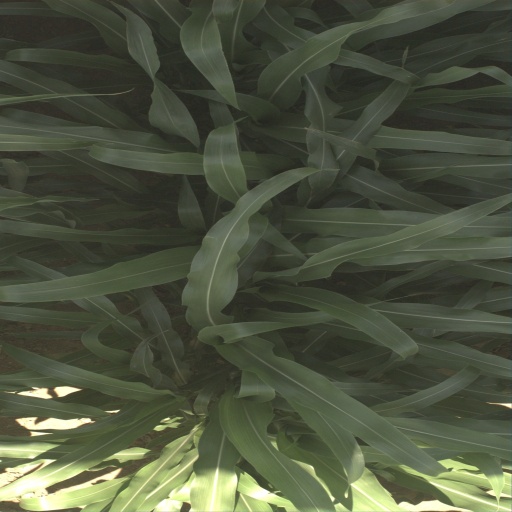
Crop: sorghum